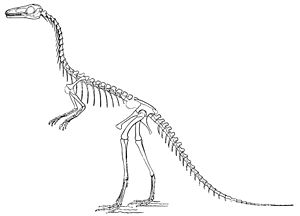
Compsognathus / I populærkultur
Historisk gengivelse af skelettet, af Othniel Charles Marsh
Compsognathus var en lille, tobenet, kødædende dinosaur. Dyret var omtrent på størrelse med en kalkun, og det levede for omkring 150 millioner år siden i perioden Sen Jura, i hvad der nu er Europa. Palæontologer har fundet to velbevarede fossiler, et i Tyskland i 1850'erne, og et andet i Frankrig, mere end et århundrede senere. I dag er C. longipes den eneste kendte art, selvom det større fund i Frankrig i 1970'erne engang formodedes at tilhøre en anden art, C. corallestris.